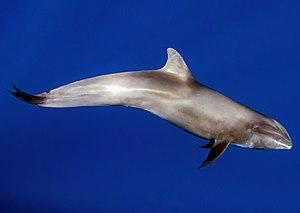
Un dauphin d'Electre ou péponocéphale (Peponocephala electra), observé à Mayotte. Nord de l'îlot des sternes, environ 10m de profondeur.
Cette liste commentée recense la mammalofaune en Europe. Elle répertorie les espèces de mammifères européens actuels et celles qui ont été récemment classifiées comme éteintes. Comme ici n'est référencé que l'Europe dans ses limites géographiques les plus communément admises, cette liste ne comptabilise pas les animaux présents dans les îles Canaries, Madère, le Groenland, la Sibérie, la partie asiatique de la Transcaucasie, l'Anatolie et Chypre.
Cette liste commentée recense la mammalofaune en France métropolitaine. Elle répertorie les espèces de mammifères français actuels et celles qui ont été récemment classifiées comme éteintes. Comme ici n'est référencé que la France métropolitaine, cette liste ne comptabilise pas les animaux présents dans les territoires de la France d'outre-mer, qui sont des régions disséminées un peu partout dans le monde.